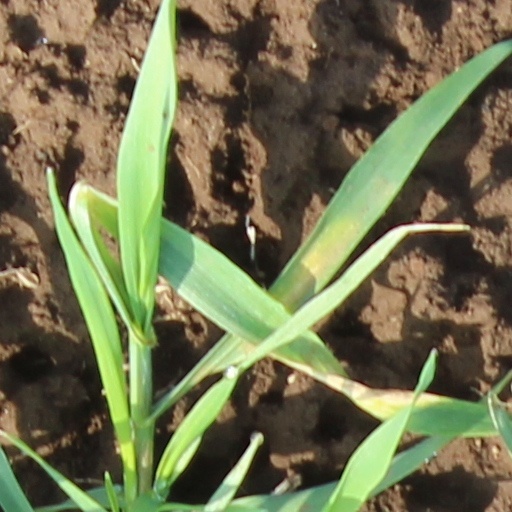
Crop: wheat